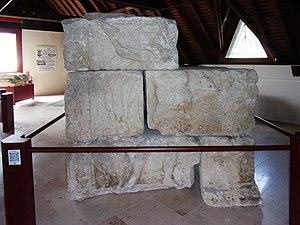
Pilier d'Yzeures - niveau 1 - Jupiter
Le pilier d'Yzeures-sur-Creuse est une colonne monumentale antique en calcaire coquillier jurassique dont certains vestiges sont retrouvés dans et à proximité des fondations de l'ancienne église de la commune française d'Yzeures-sur-Creuse en Indre-et-Loire en 1895.
Le Musée Minerve est un musée archéologique situé dans la commune d'Yzeures-sur-Creuse et qui expose des vestiges gallo-romains datant de la fin du IIᵉ ou début du IIIᵉ siècle mis au jour à l'occasion de la démolition de l'ancienne église médiévale. Il se situe sur la place François-Mitterrand et possède le label Musée de France.